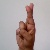
The image shows a hand gesture representing the letter 'R' in Indian Sign Language.